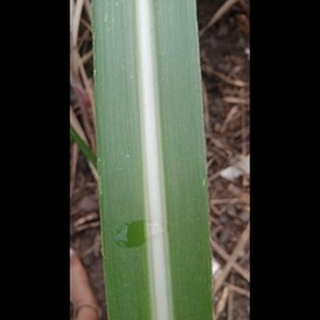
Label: healthy_sugarcane